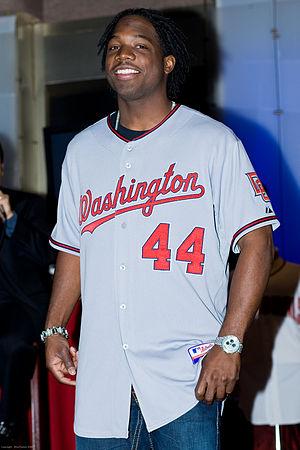
Lastings Darnell Milledge est un joueur de champ extérieur de baseball évoluant depuis 2012 pour les Tokyo Yakult Swallows de la Ligue centrale du Japon. Milledge a joué dans les Ligues majeures de baseball de 2006 à 2011.